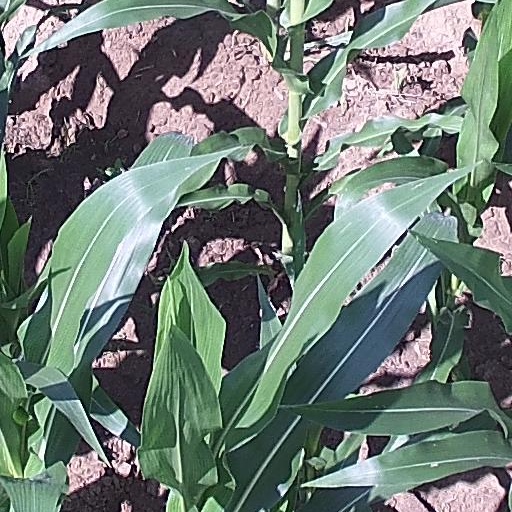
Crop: maize; corn